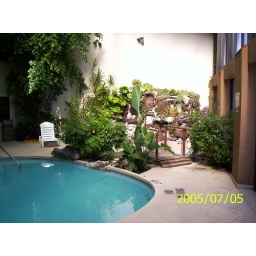
bridge area separates pool and spa with a little water fall under it.